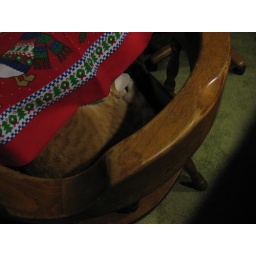
sleeping in a box (on top of a sweater), in a dining room chair, under the tablecloth. so cozy and sweet!